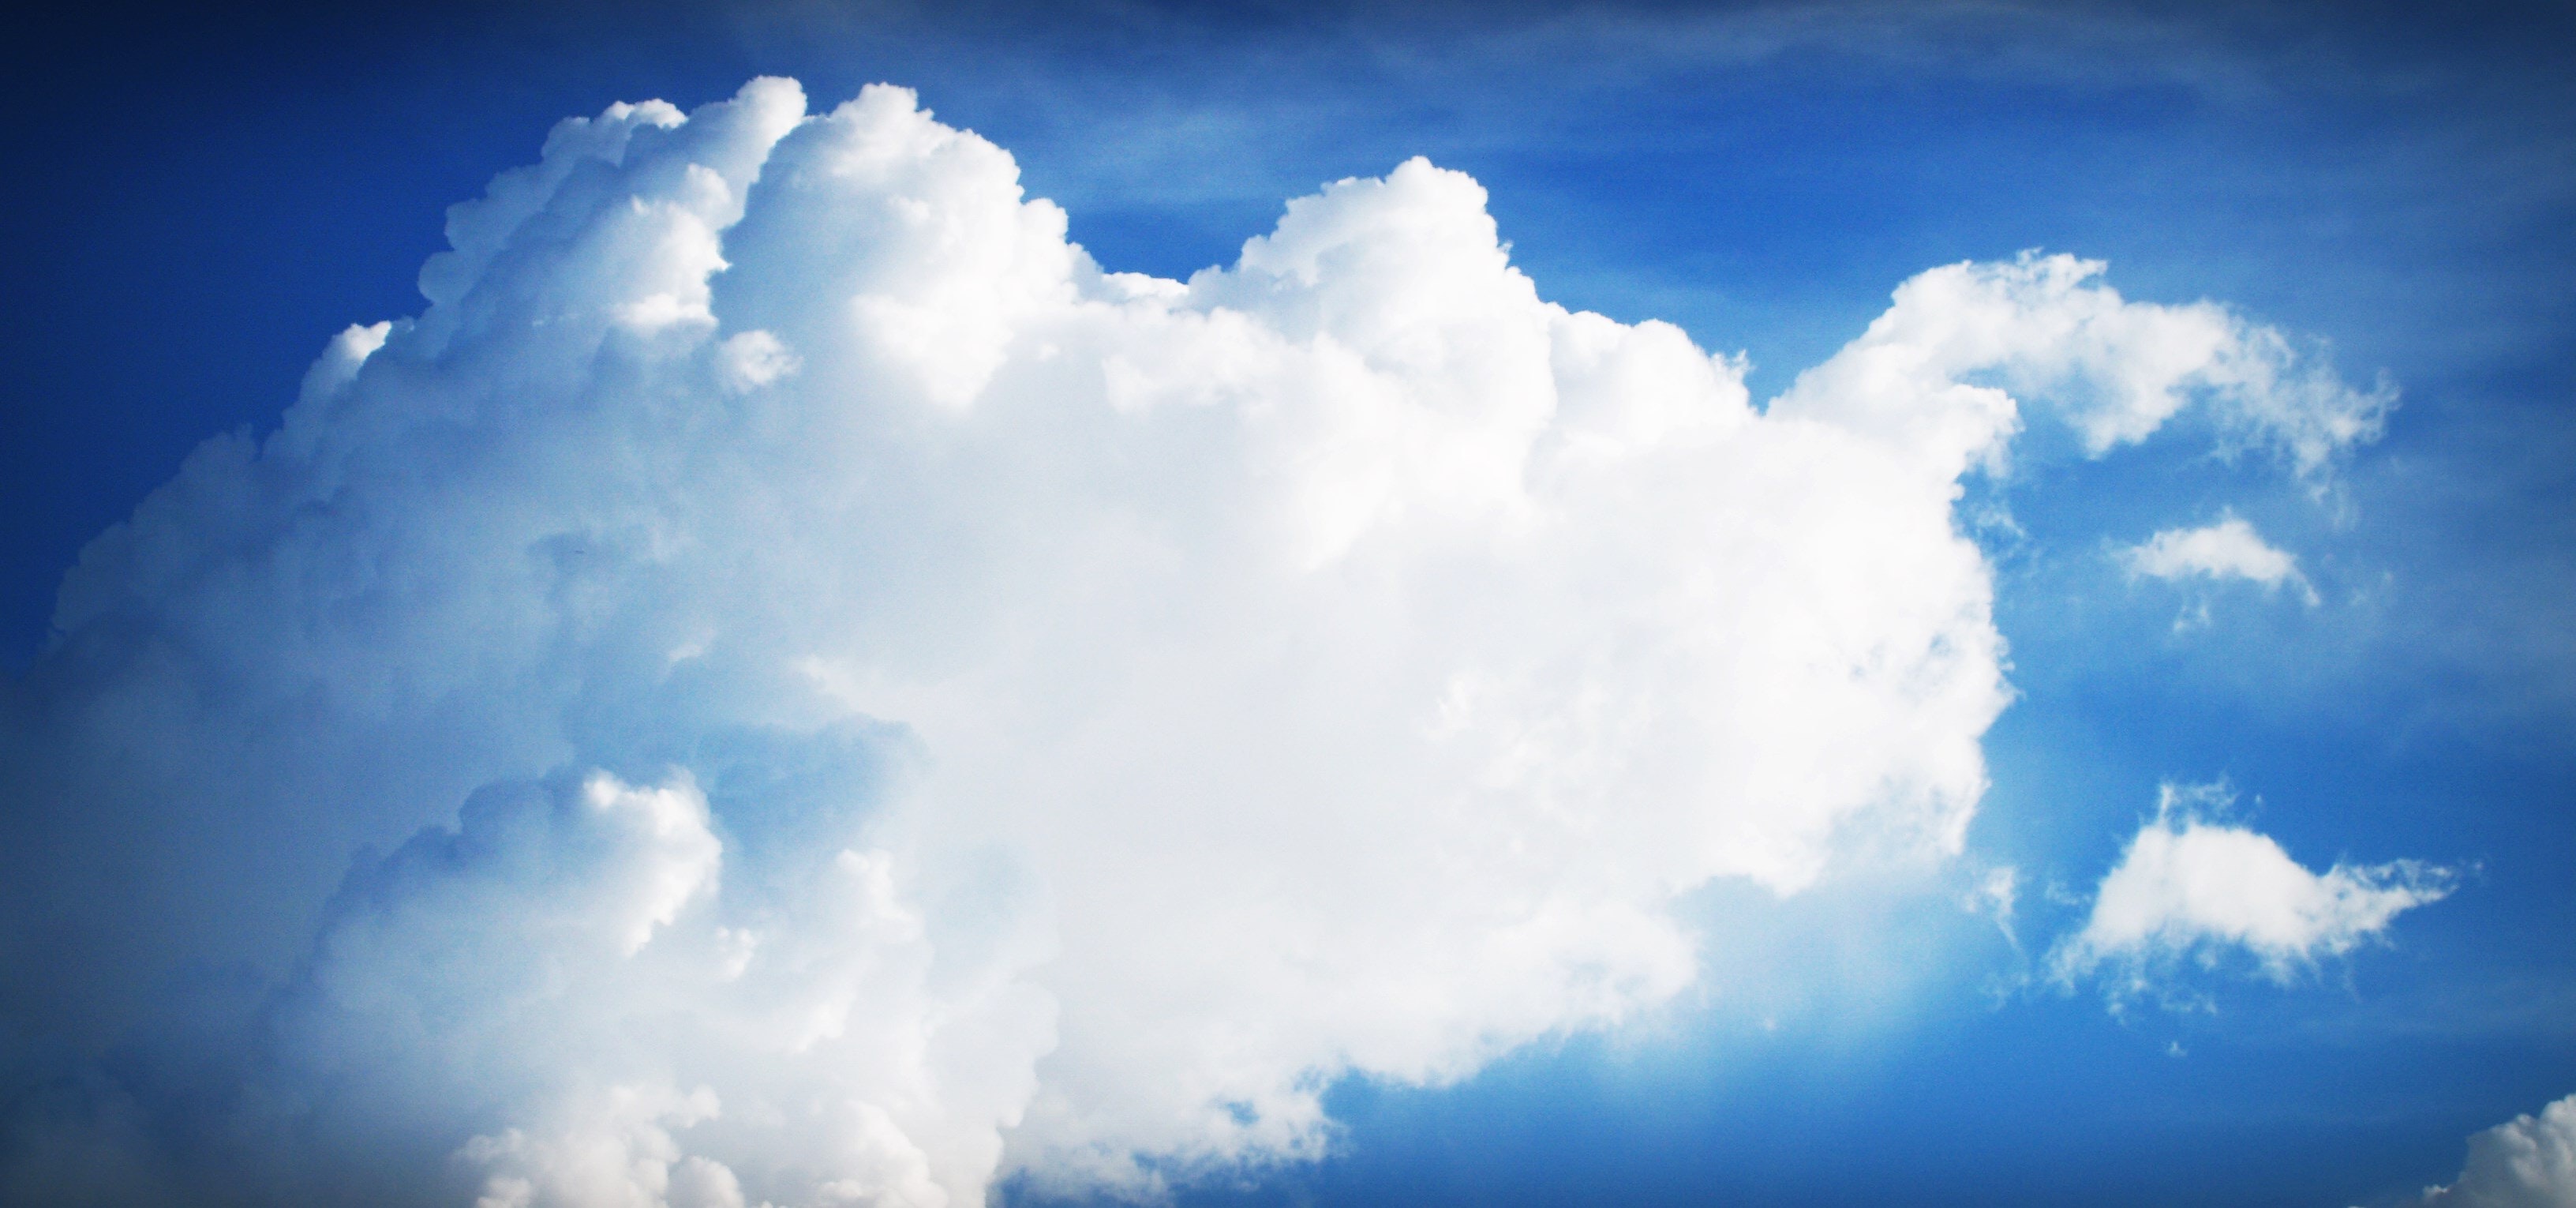
sky, cloud, daytime, cumulus, blue, atmosphere, atmospheric phenomenon, meteorological phenomenon, natural landscape, calm, azure, sunlight, photography, horizon, landscape, electric blue, love, world